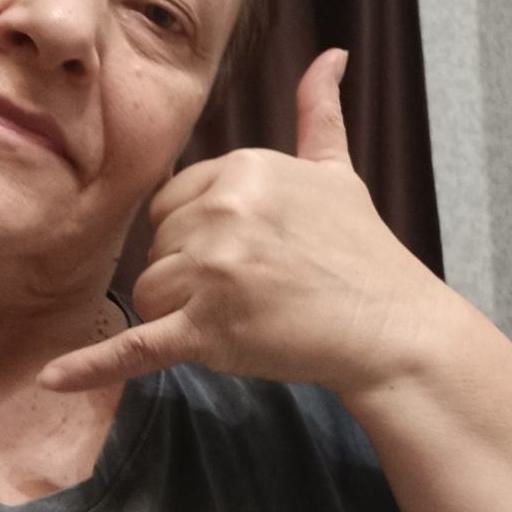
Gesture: call